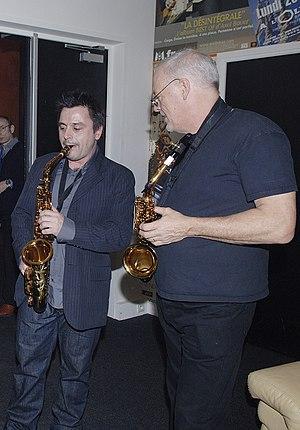
Pierrick Pedron et David Gilmour
Pierrick Pédron, né le 23 avril 1969 à Saint-Brieuc est un saxophoniste et compositeur français de jazz installé à Paris.